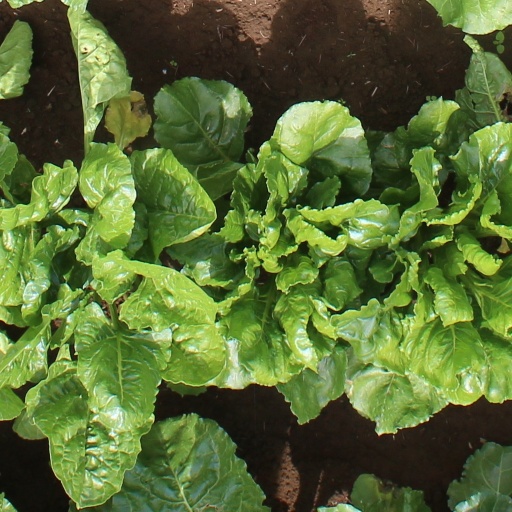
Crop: sugar beet